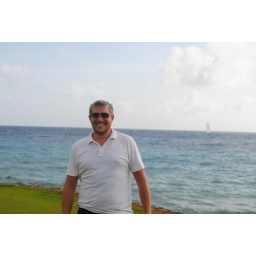
View from the golf course. i just love the sail boat in the background :)